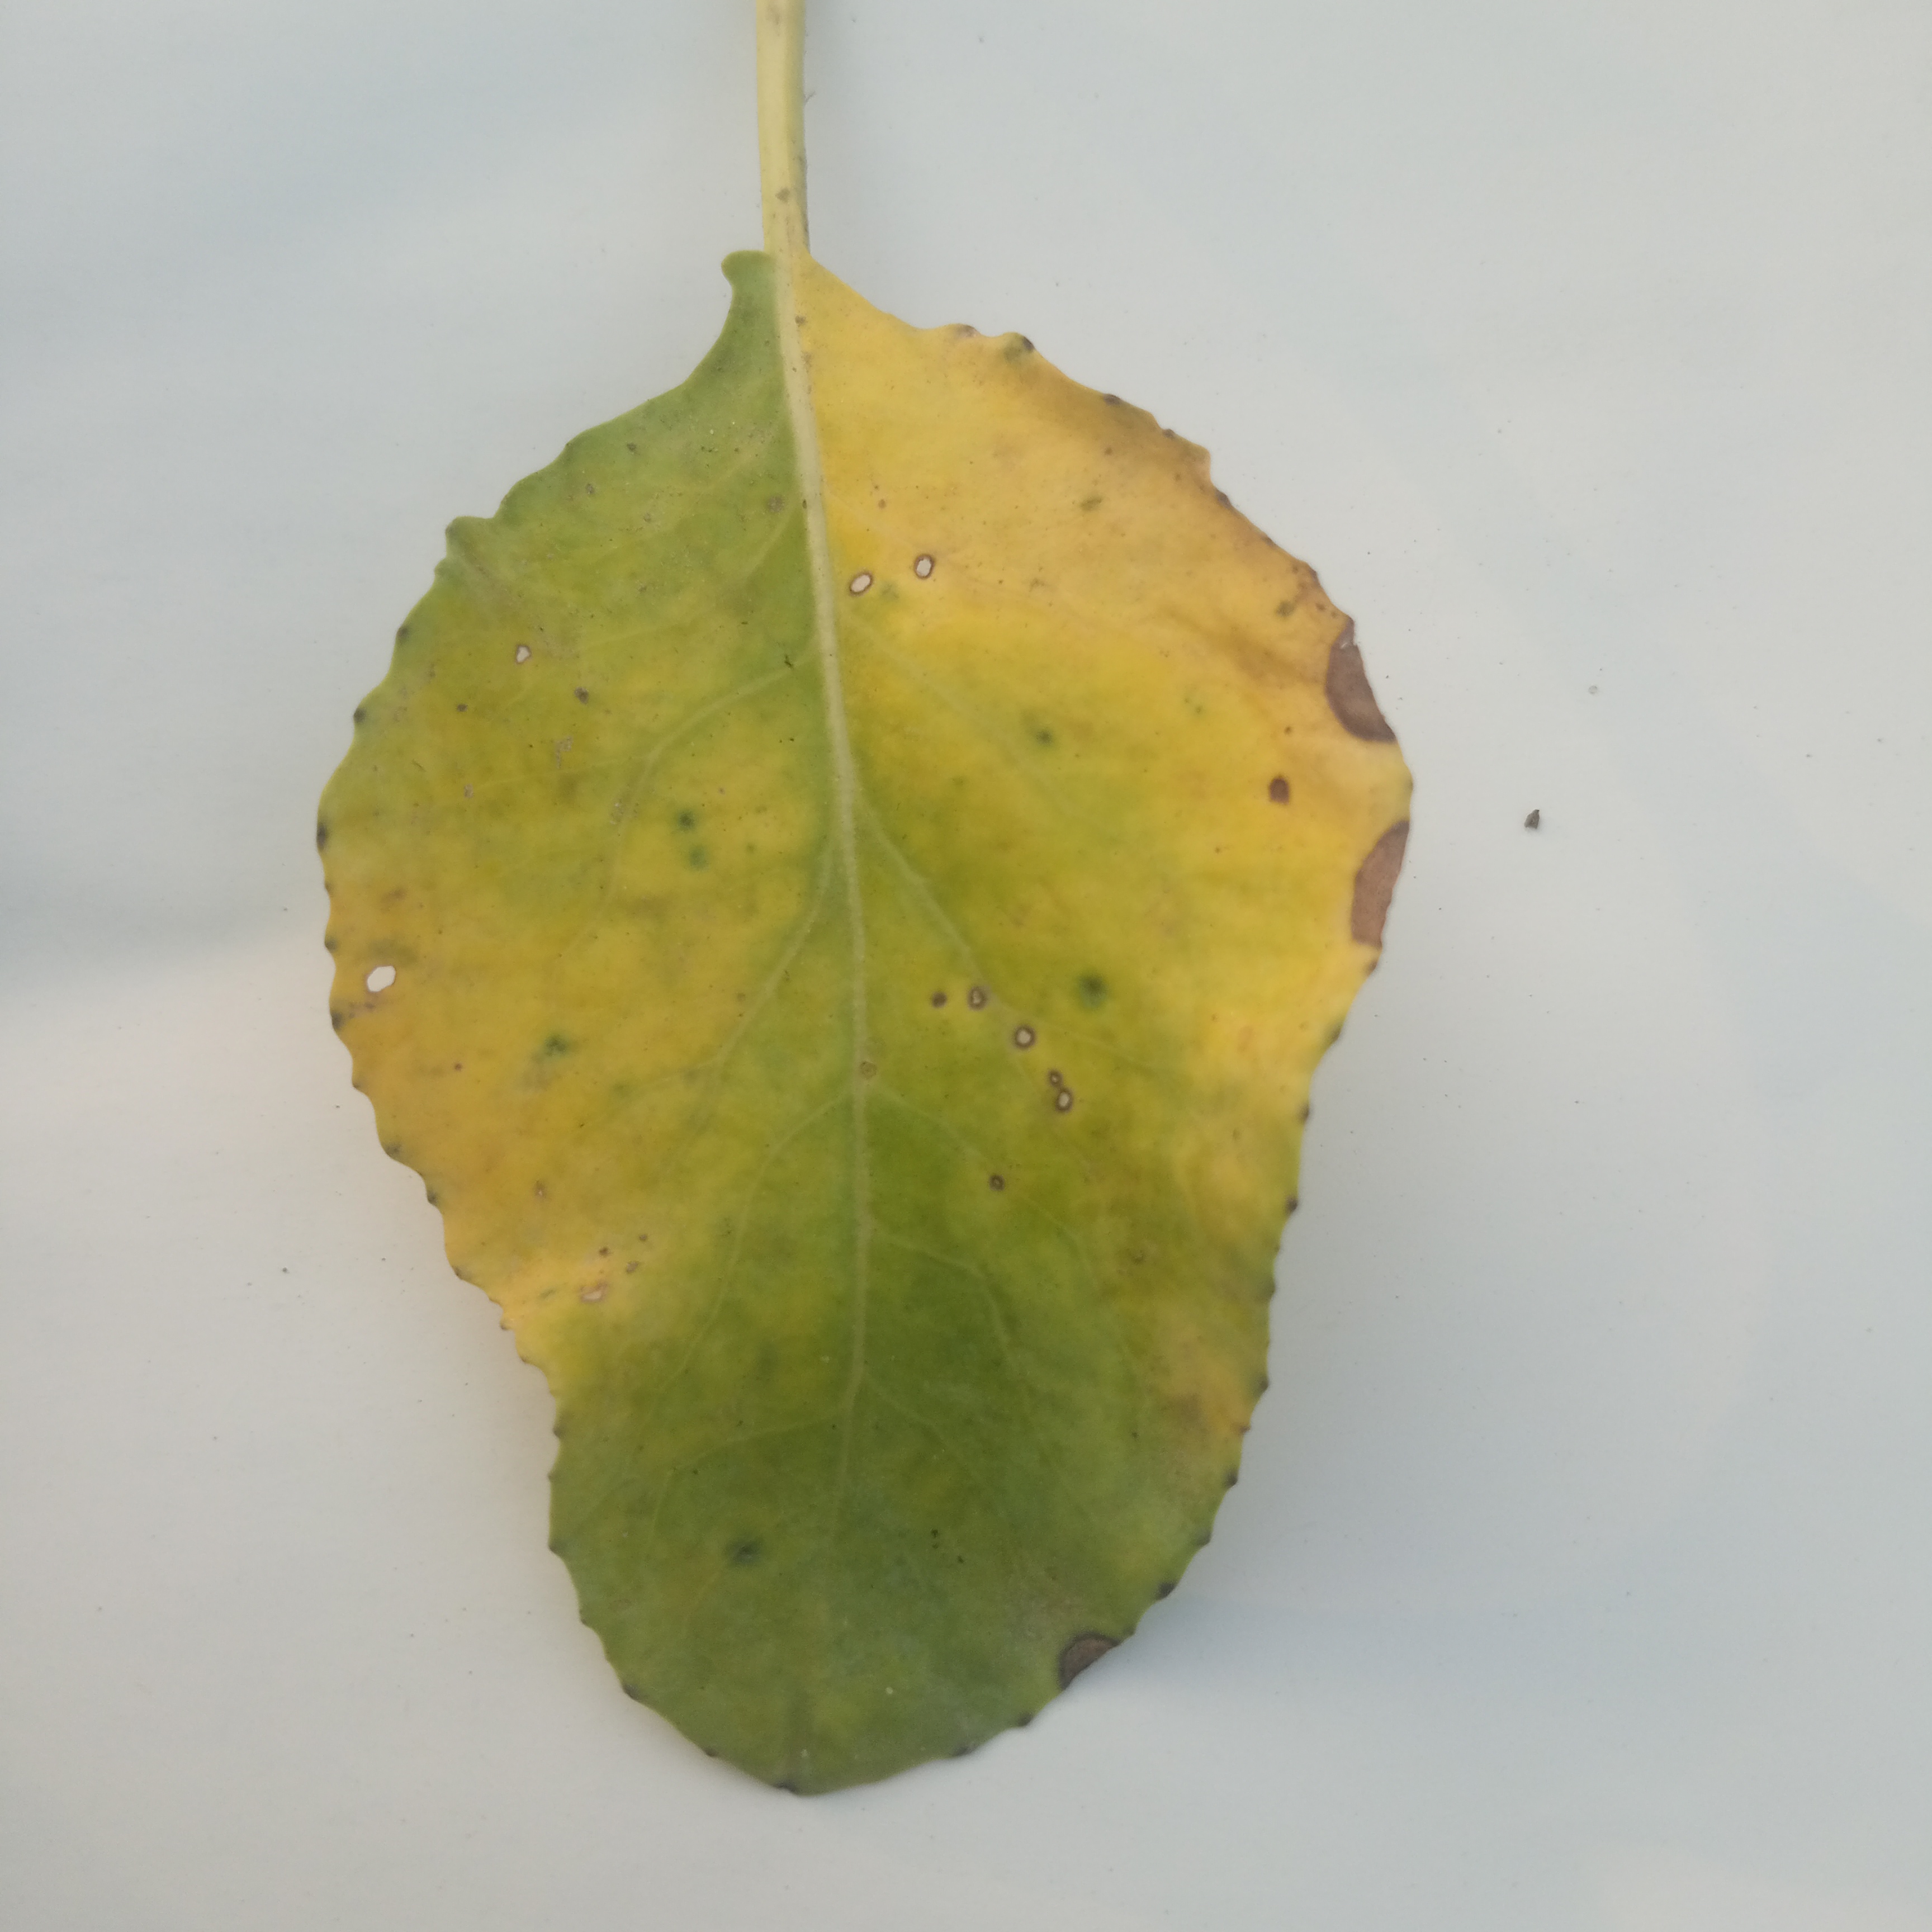
Label: Black Rot